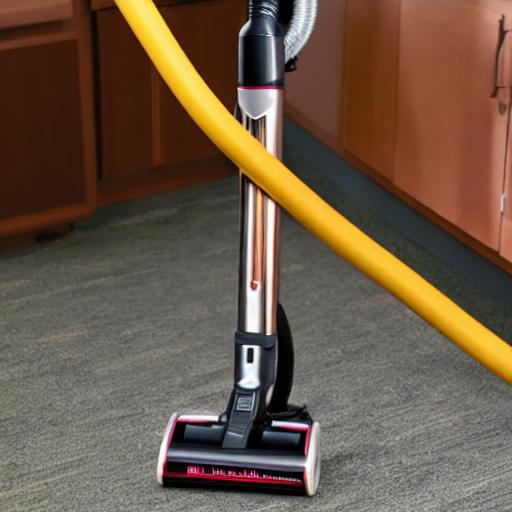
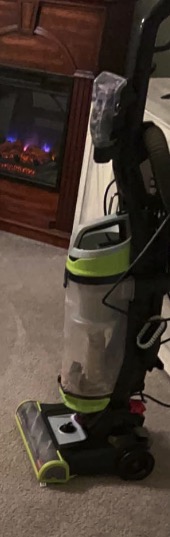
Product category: items_vacuum
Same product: no